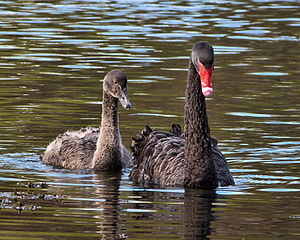
Sortsvane / Udbredelse
Voksen med unge i New Zealand
Sortsvane er en svaneart, som hovedsageligt yngler i det sydøstlige og sydvestlige Australien. Arten er blevet jaget til udryddelse i New Zealand, men er senere genindført. I Australien er den nomadisk med uregelmæssig træk afhængigt af vejrforholdene. Sortsvanen er en stor fugl med sort fjerdragt og rødt næb. Den er monogam og begge forældre deltager i udrugning af æggene og efterfølgende pleje af ungerne.